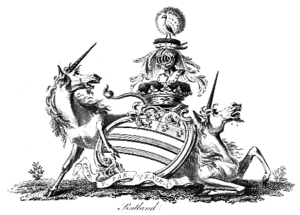
Armoiries des comtes et ducs de Rutland. Italiano: Stemma dei conti e duchi di Rutland.